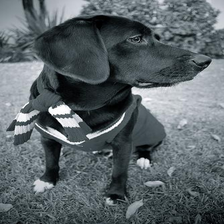
Species: dog
Breed: beagle